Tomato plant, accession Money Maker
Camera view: vertical (180 deg); turntable rotation: 0 degrees
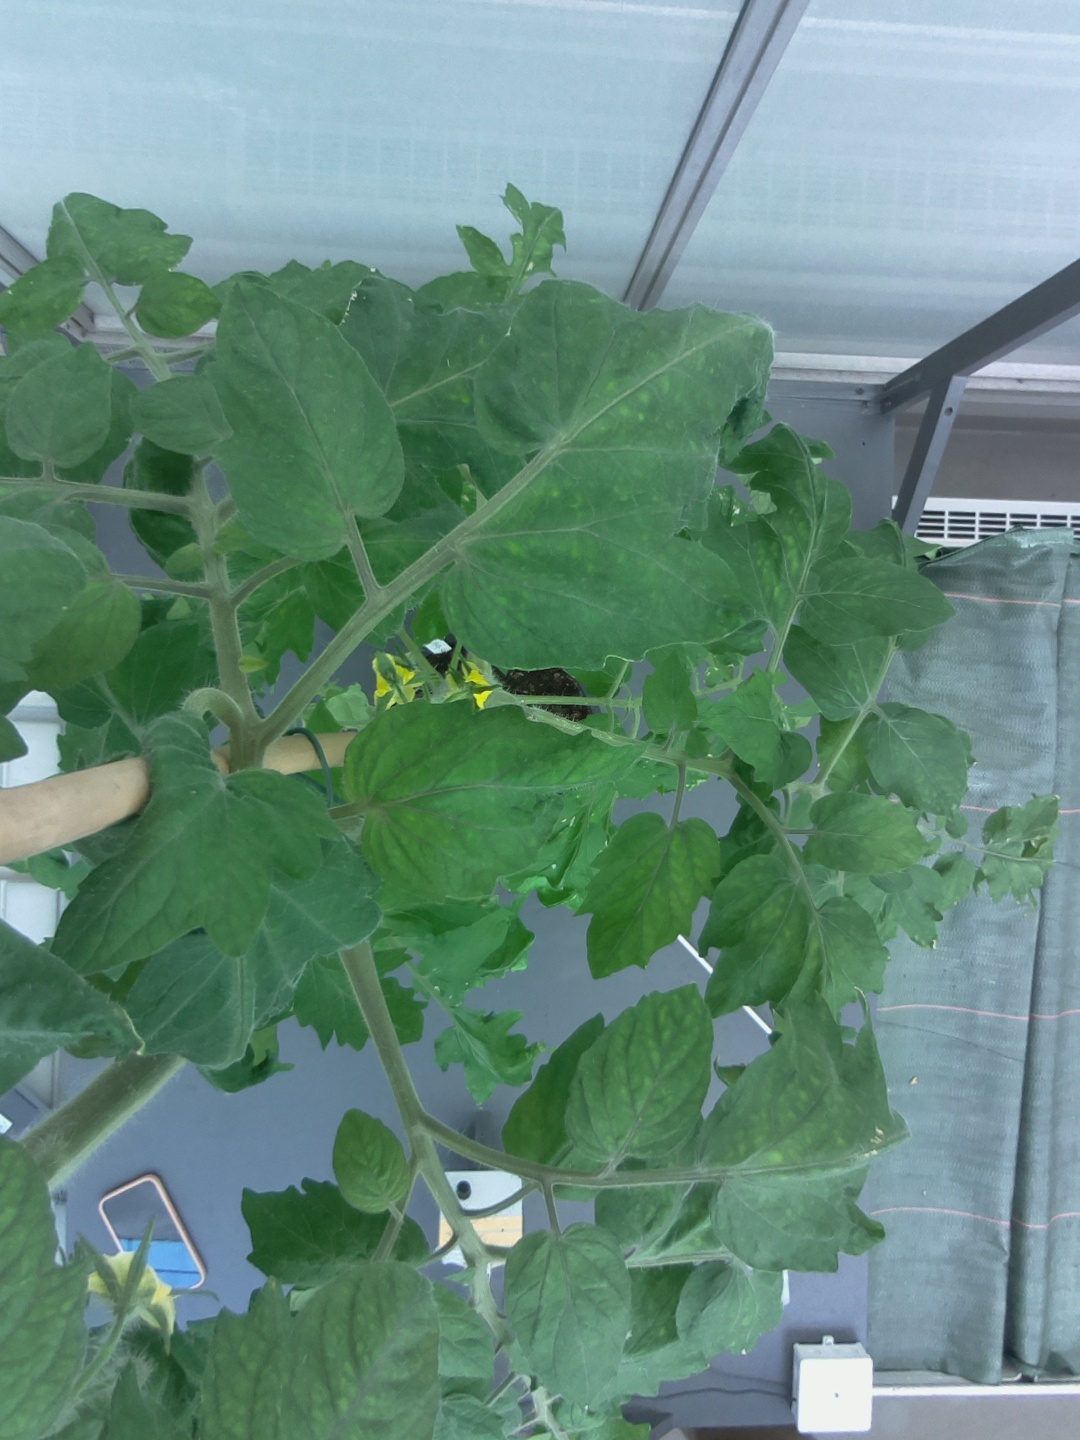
BBCH growth stage 62: 20%-30% of flowers open